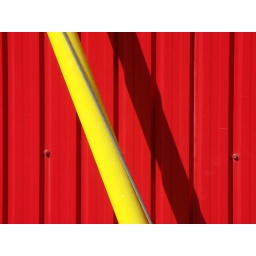
Just felt like something red so went fishing in the archives (and couldn't seem to avoid the yellow :)